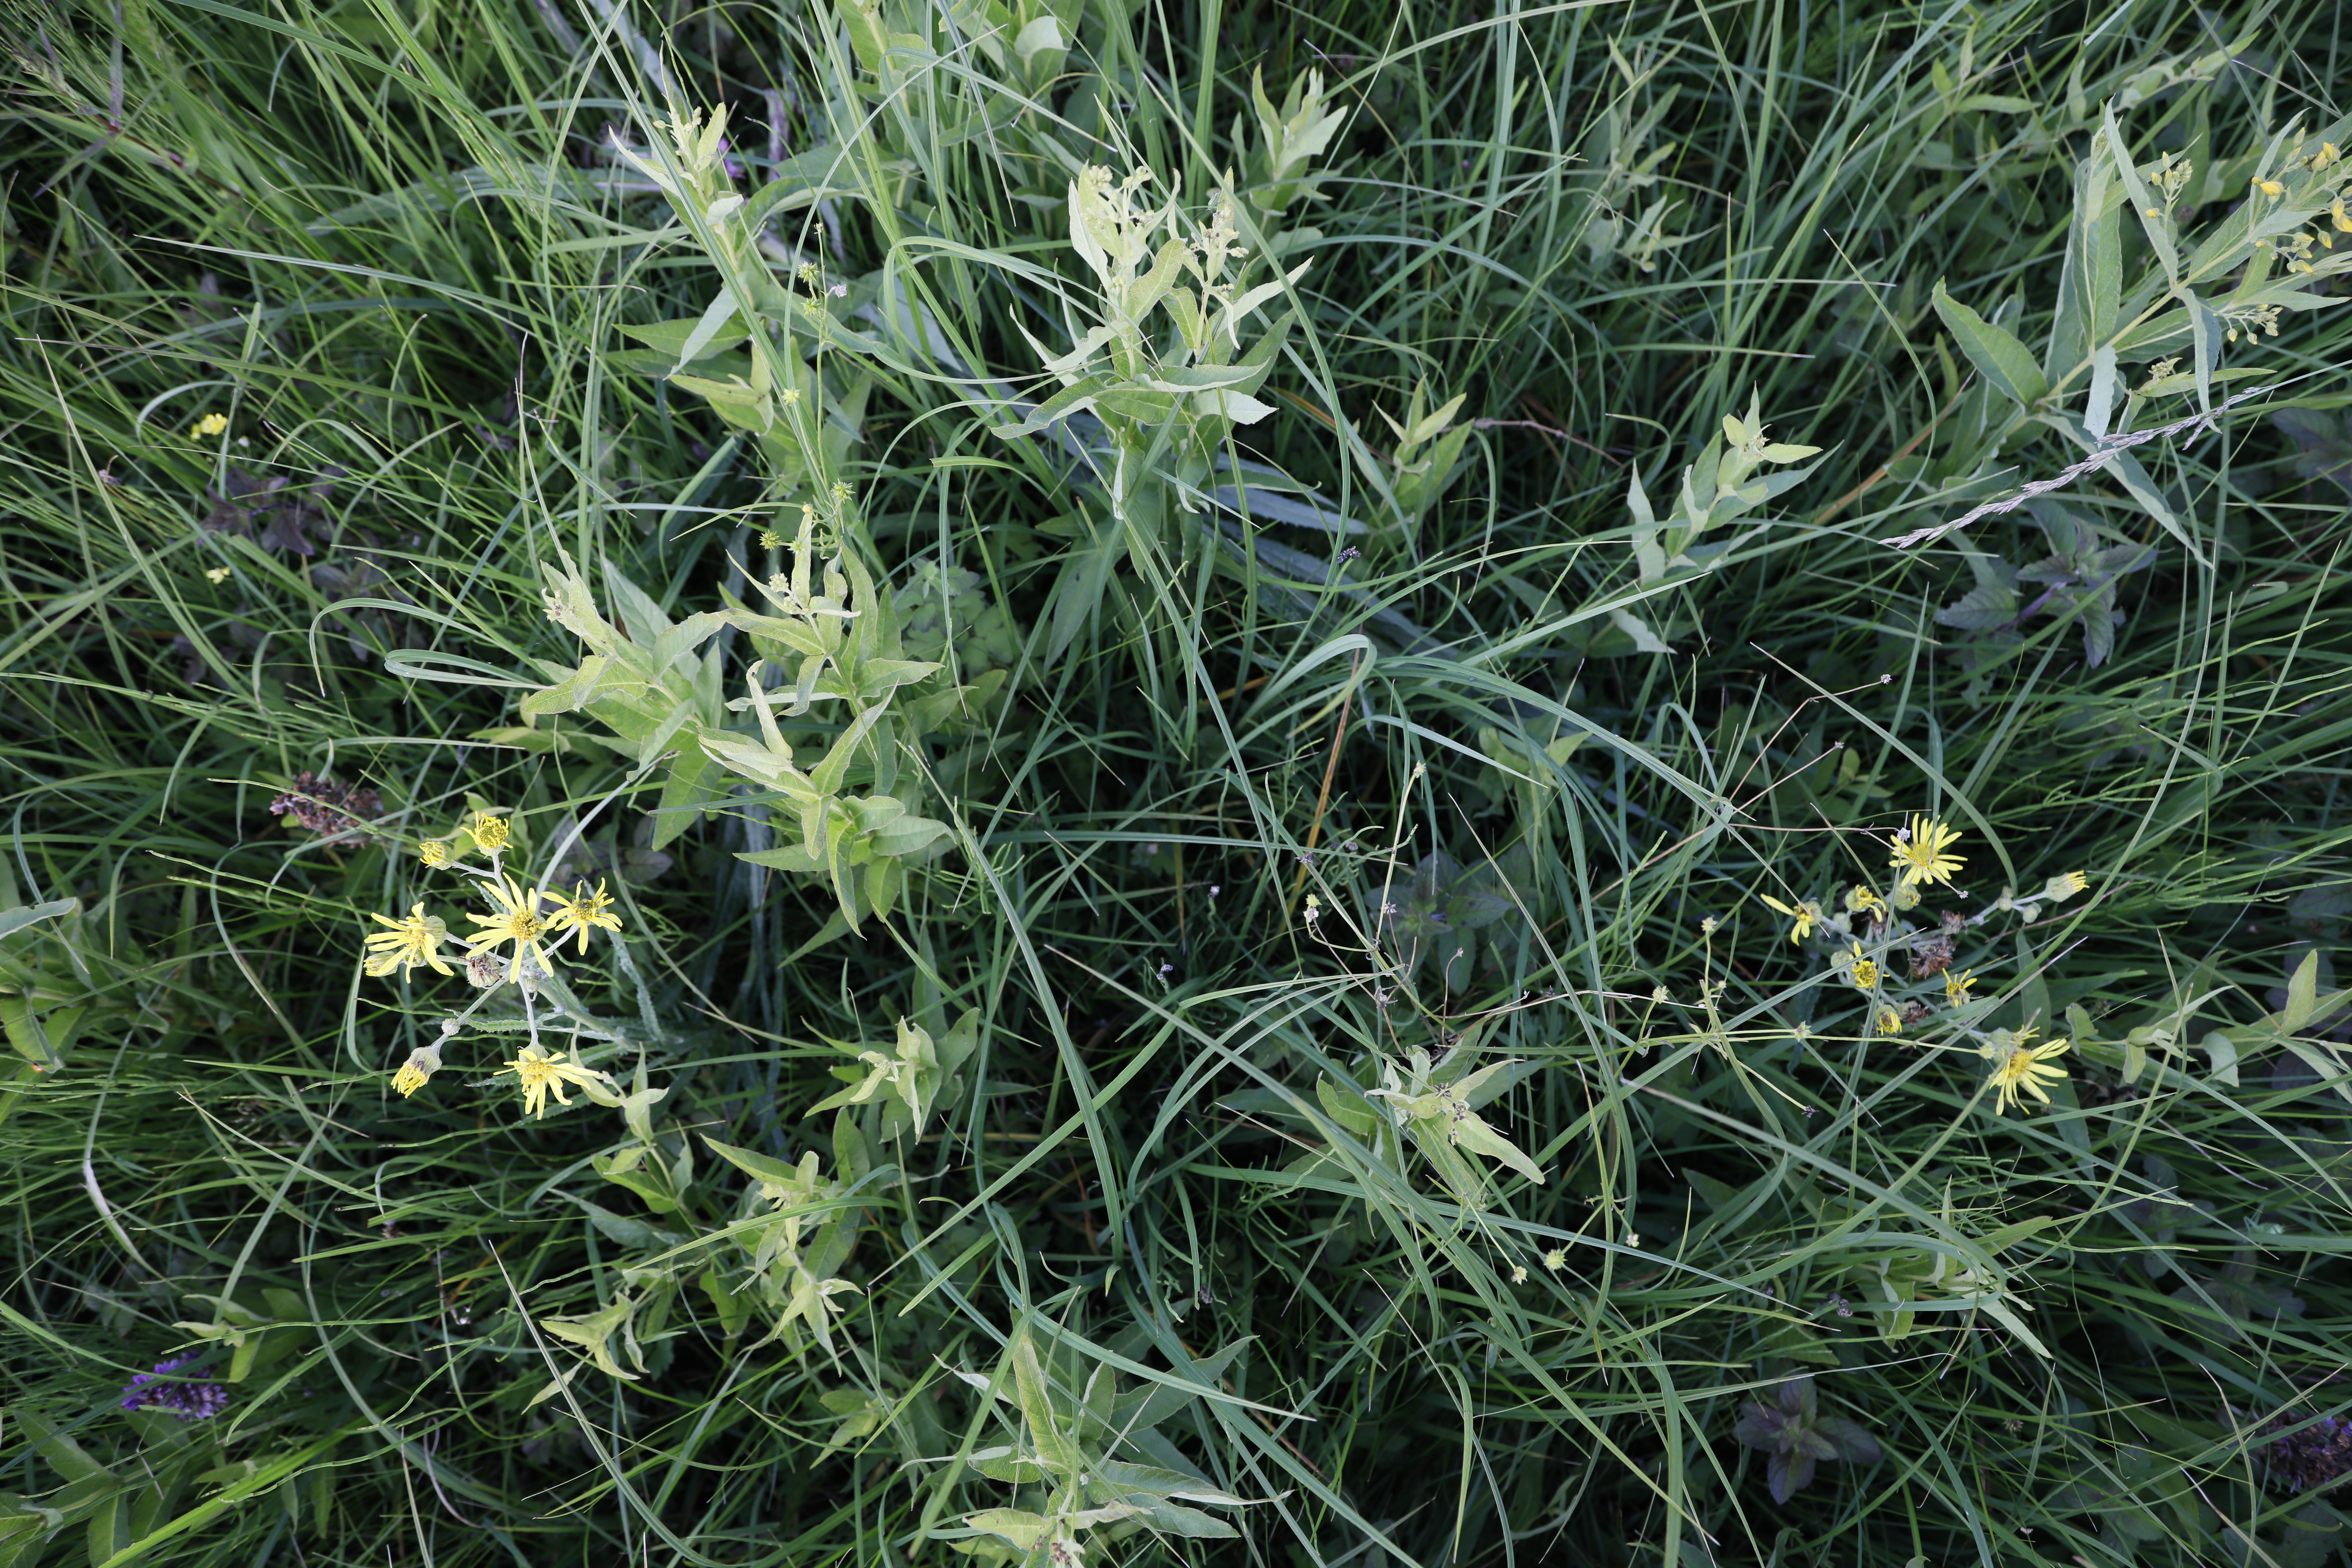
Plant species: Jacobaea paludosa, Dactylorhiza praetermissa